William Murray (Ontario politician)

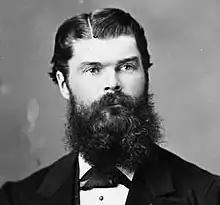

William Murray (June 17, 1839 – July 15, 1898) was a businessman and political figure in Ontario, Canada. He represented Renfrew North in the House of Commons of Canada as a Liberal member from 1874 to 1875.